Runrig

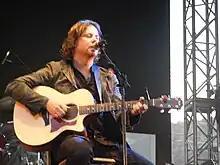
Bruce Guthro performing live with Runrig at Edinburgh Castle, 2008

Having established that they could continue without Donnie Munro, Runrig set to work on their eleventh studio album. Among their independently-released studio albums, "The Stamping Ground" (2001) was Runrig's most successful. Moreover, critics who had given mixed reviews to "In Search Of Angels", praised "The Stamping Ground" as the quintessential Runrig album. The band continued to enjoy support in the UK, Germany, and Denmark. However, with a Canadian frontman, Runrig began finding new fans in Canada and the United States. In 2001, Pete Wishart, the band's keyboard player, left after being elected Member of Parliament for the constituency of Tayside North for the Scottish National Party. In the 2005 election he was again elected, this time for the new constituency of Perth and North Perthshire and again for the SNP. Brian Hurren stepped in to take Wishart's place in the band. Wishart has been re-elected in each subsequent general election. The 2001 album "The Stamping Ground" was seen very much as a return to form after the lacklustre "In Search Of Angels" (1999), but 2003's "Proterra" divided opinion amongst music journalists and public alike.